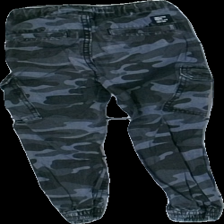
View: back
Type: Trousers
Category: Children
Brand: Kappahl
Colors: Grey
Material: 57% Cott 43% Viscose
Cut: Regular
Size: 104
Season: All
Damage location: top center
Price range: 50-100
Recommended usage: Reuse